Peugeot

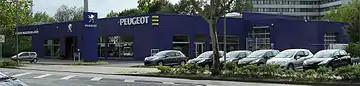
A Peugeot dealership in Ratingen, Germany

In 1997, just six years after pulling out of both United States and Canadian markets, Peugeot returned to Mexico after a 36-year absence, under the Chile–Mexico Free Trade Agreement. However, Peugeot models (1997–present) are not to be bought or imported into the United States from Mexico.